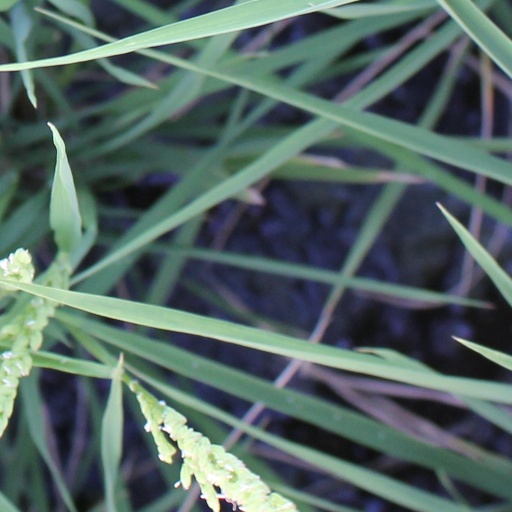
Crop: rice